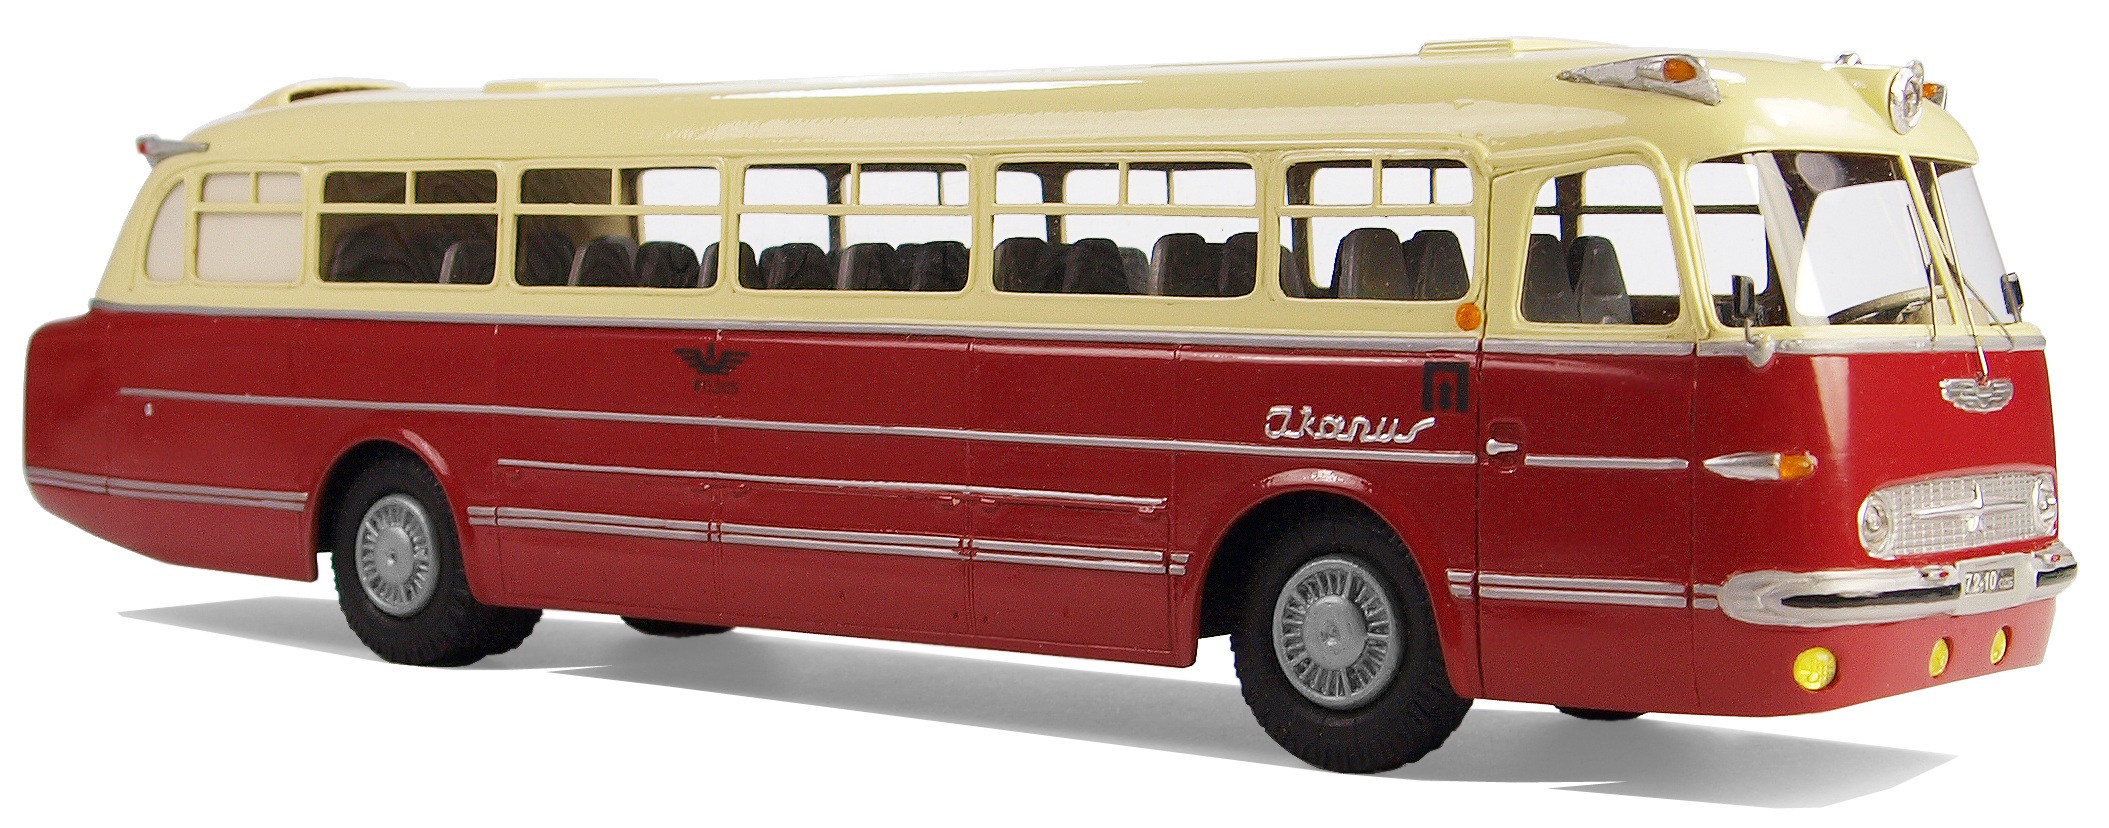
traffic, transport, model, vehicle, nostalgia, leisure, bus, oldtimer, buses, model buses, model cars, collect, transport and traffic, service bus, travel and line coach, ominbusse, models, hobby, minibus, commercial vehicle, model car, double decker bus, land vehicle, mode of transport, tour bus service, flxible new look bus, ikarus 55